Talia Radan

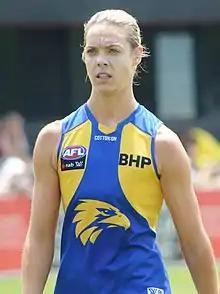
Radan with West Coast in January 2020

Talia Radan (born 9 May 1988) is an Australian rules footballer playing for in the AFL Women's competition. She was drafted by Adelaide with their eighth selection and fifty-eighth overall in the 2016 AFL Women's draft. She made her debut in the thirty-six point win against Greater Western Sydney at Thebarton Oval in the opening round of the 2017 season. She was a part of Adelaide's premiership side after the club defeated Brisbane by six points at Metricon Stadium in the AFL Women's Grand Final. She played every match in her debut season to finish with eight matches.